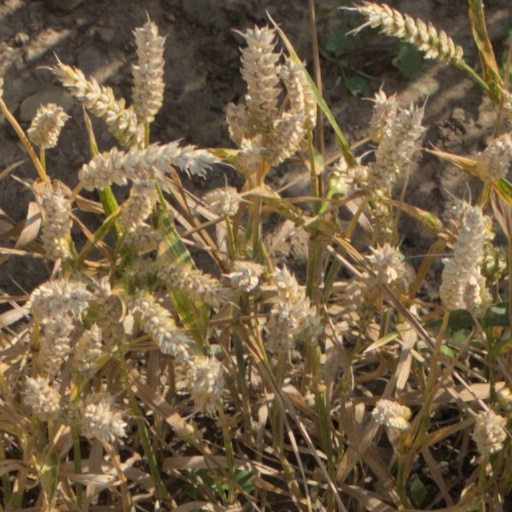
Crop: wheat